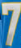
Number: 7